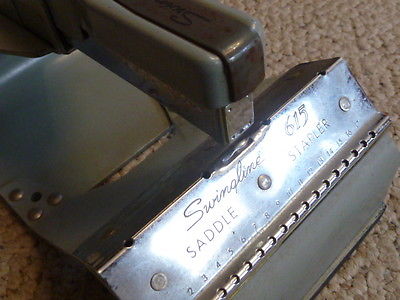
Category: stapler